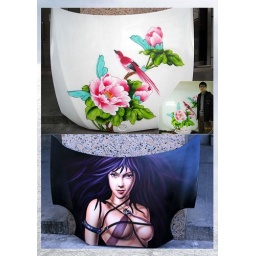
custom airbrush car motorcycle art painting by tangdongbai@yahoo.com